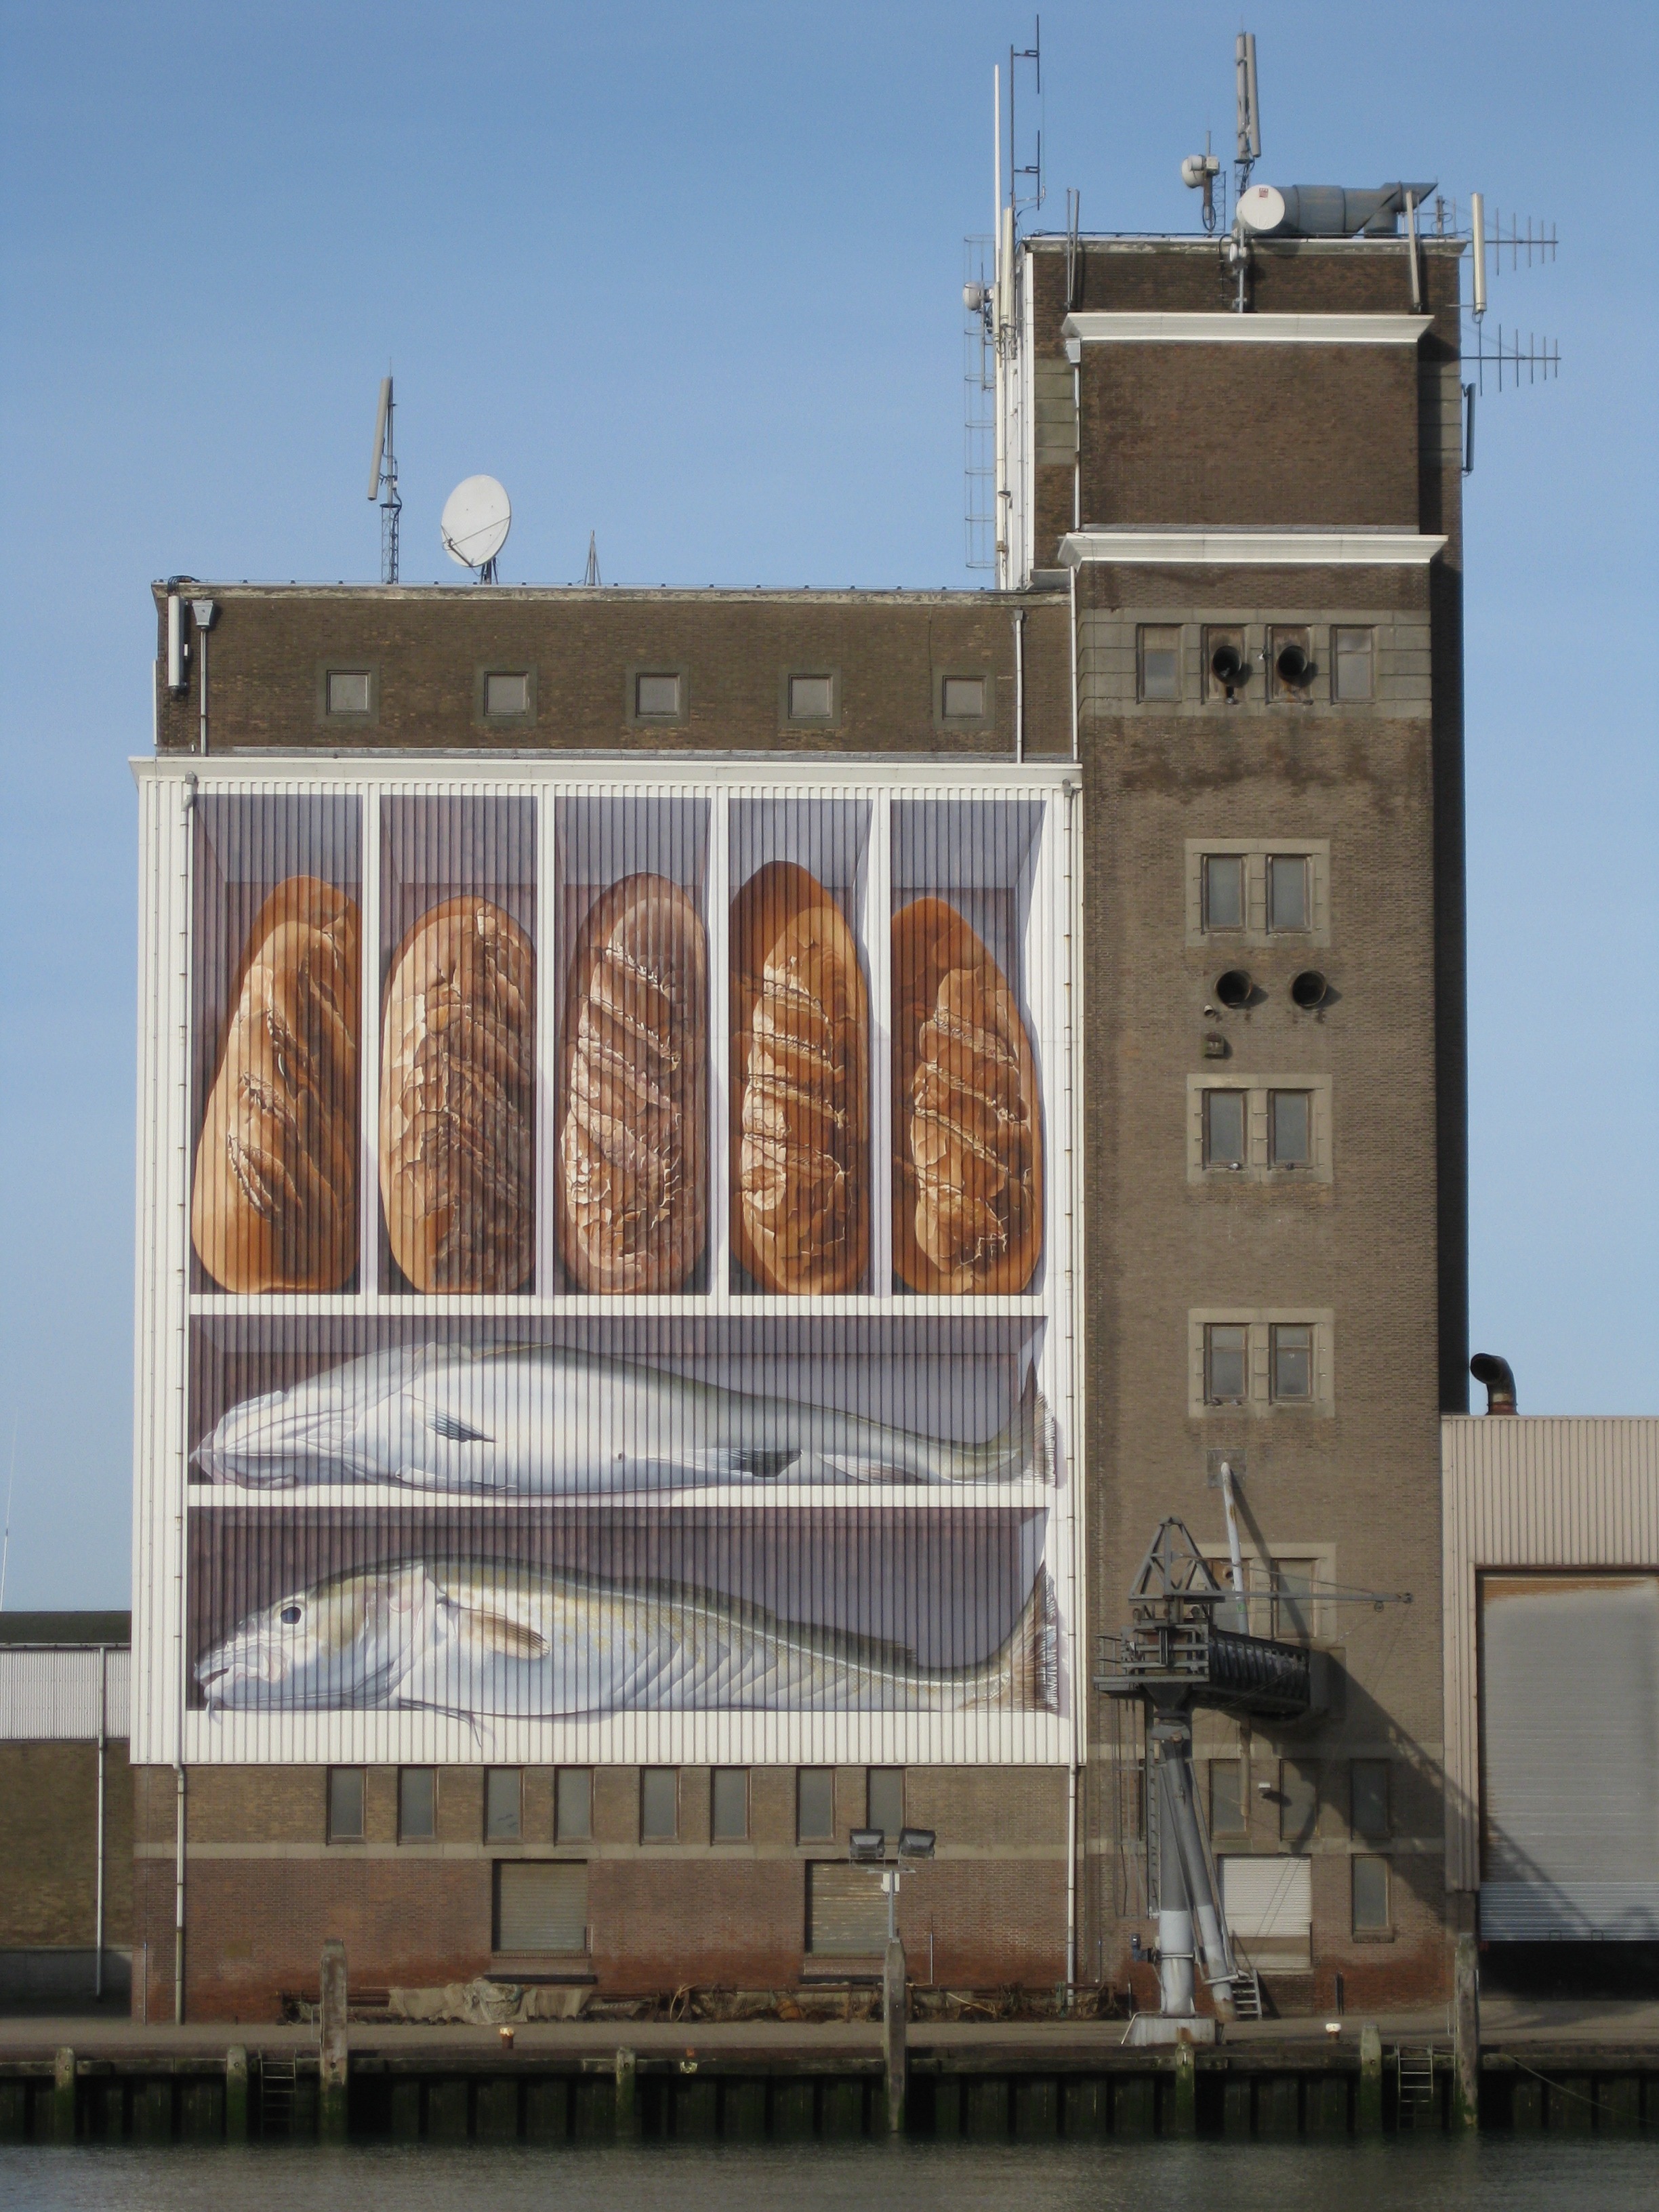
architecture, structure, skyscraper, tower, landmark, facade, port, fish, bread, stadium, nederland, netherlands, silo, tourist attraction, zeeland, control tower, breskens, sport venue